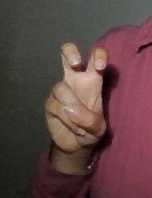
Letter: toot